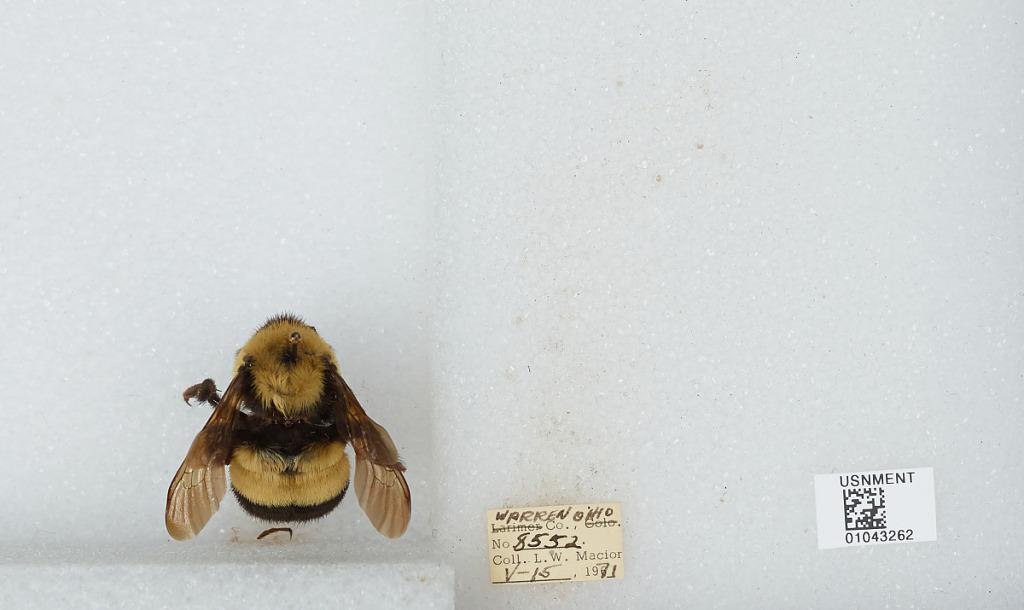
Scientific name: Bombus (Bombus) affinis Cresson
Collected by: L. Macior
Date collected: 1971-5-15
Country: United States
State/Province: Ohio
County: Warren
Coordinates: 39.4242, -84.1856